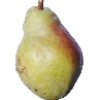
Label: Pear Williams 1